Materialism and Empirio-criticism

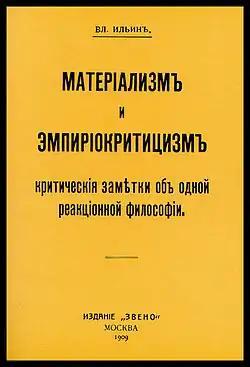
Front cover of the first edition of Lenin's "Materialism and Empirio-criticism," published in Moscow in 1909 under the pseudonym "Vl. Ilyin."

Materialism and Empirio-criticism (Russian: Материализм и эмпириокритицизм, "Materializm i empiriokrititsizm") is a philosophical work by Vladimir Lenin, published in 1909. It was an obligatory subject of study in all institutions of higher education in the Soviet Union, as a seminal work of dialectical materialism, a part of the curriculum called "Marxist–Leninist Philosophy". Lenin argued that human minds are capable of forming representations of the world that portray the world as it is. Thus, Lenin argues, our beliefs about the world can be objectively true; a belief is true when it accurately reflects the facts. According to Lenin, absolute truth is possible, but our theories are often only relatively true. Scientific theories can therefore constitute knowledge of the world.